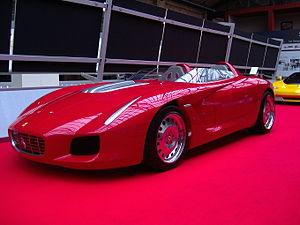
La Ferrari Rossa est un concept car roadster-speedster du constructeur automobile italien Ferrari, présenté au salon de l'automobile de Turin 2000, pour fêter les 70 ans du carrossier-designer Pininfarina.